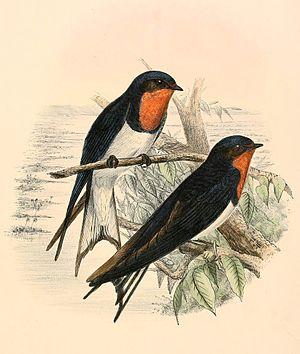
«